St Mary's Church, Reculver

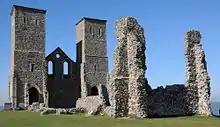
Ruins of St Mary's Church, Reculver, seen from the south-east in 2011

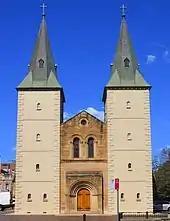
The facade of St John's Cathedral, Parramatta, NSW, Australia, in 2013

The demolition of this "shrine of early Christendom", and exemplar of Anglo-Saxon church architecture and sculpture, was otherwise thorough, and it is now represented only by the ruins on the site, material incorporated into a replacement parish church at Hillborough, fragments of the cross, and the two stone columns that had been part of the church's triple arch. The columns and fragments of the cross are on display in Canterbury Cathedral. Two thousand tons of stone from the demolished church were sold and incorporated into the harbour wall at Margate, known as Margate Pier, which was completed in 1815, and more than 40 tons of lead was stripped from the church and sold for £900. In 1810 Trinity House bought what was left of the structure from the parish for £100, to ensure that the towers were preserved as a navigational aid, and built the first groynes, designed to protect the cliff on which the ruins stand. The spires had both been destroyed by storms by 1819, when Trinity House replaced them with similarly shaped, open structures, topped by wind vanes. These structures remained until they were removed some time after 1928. The ruins of the church, and the site of the Roman fort within which it was built, are now in the care of English Heritage, and the sea defences around Reculver are maintained by the Environment Agency.